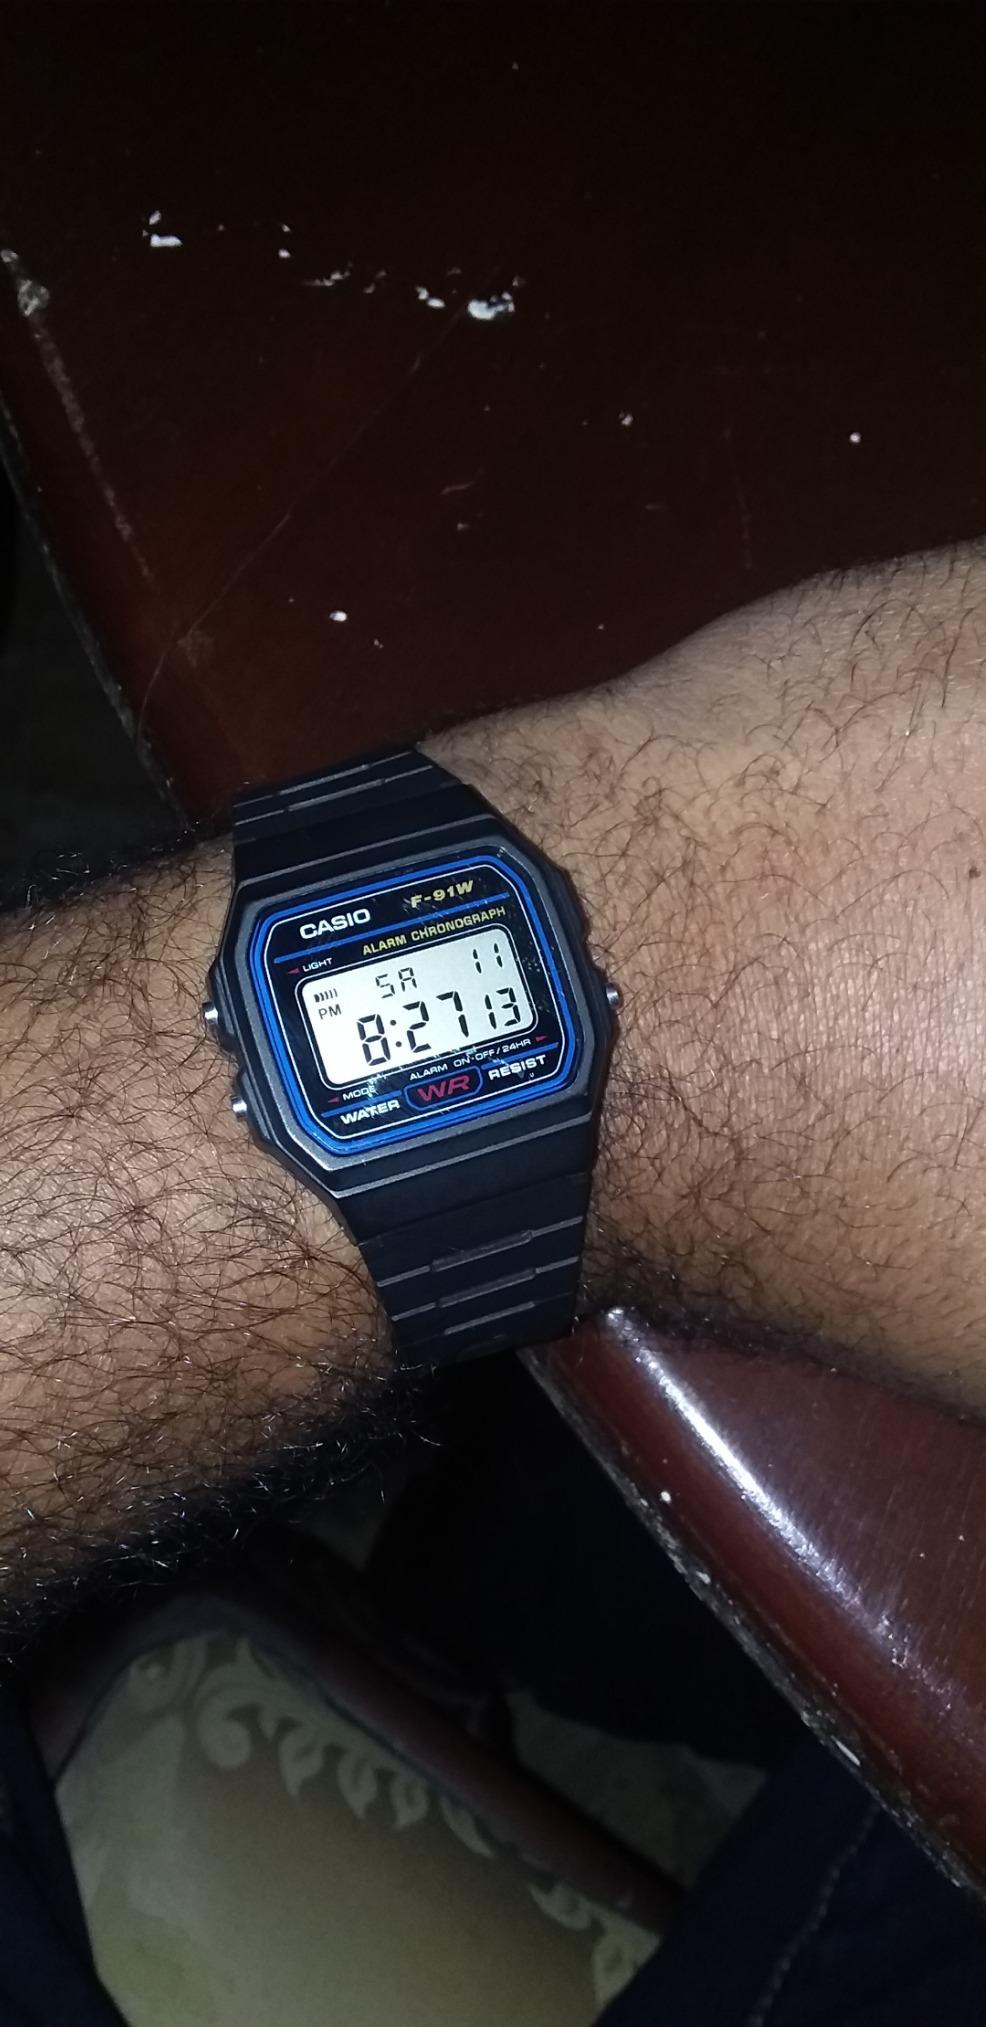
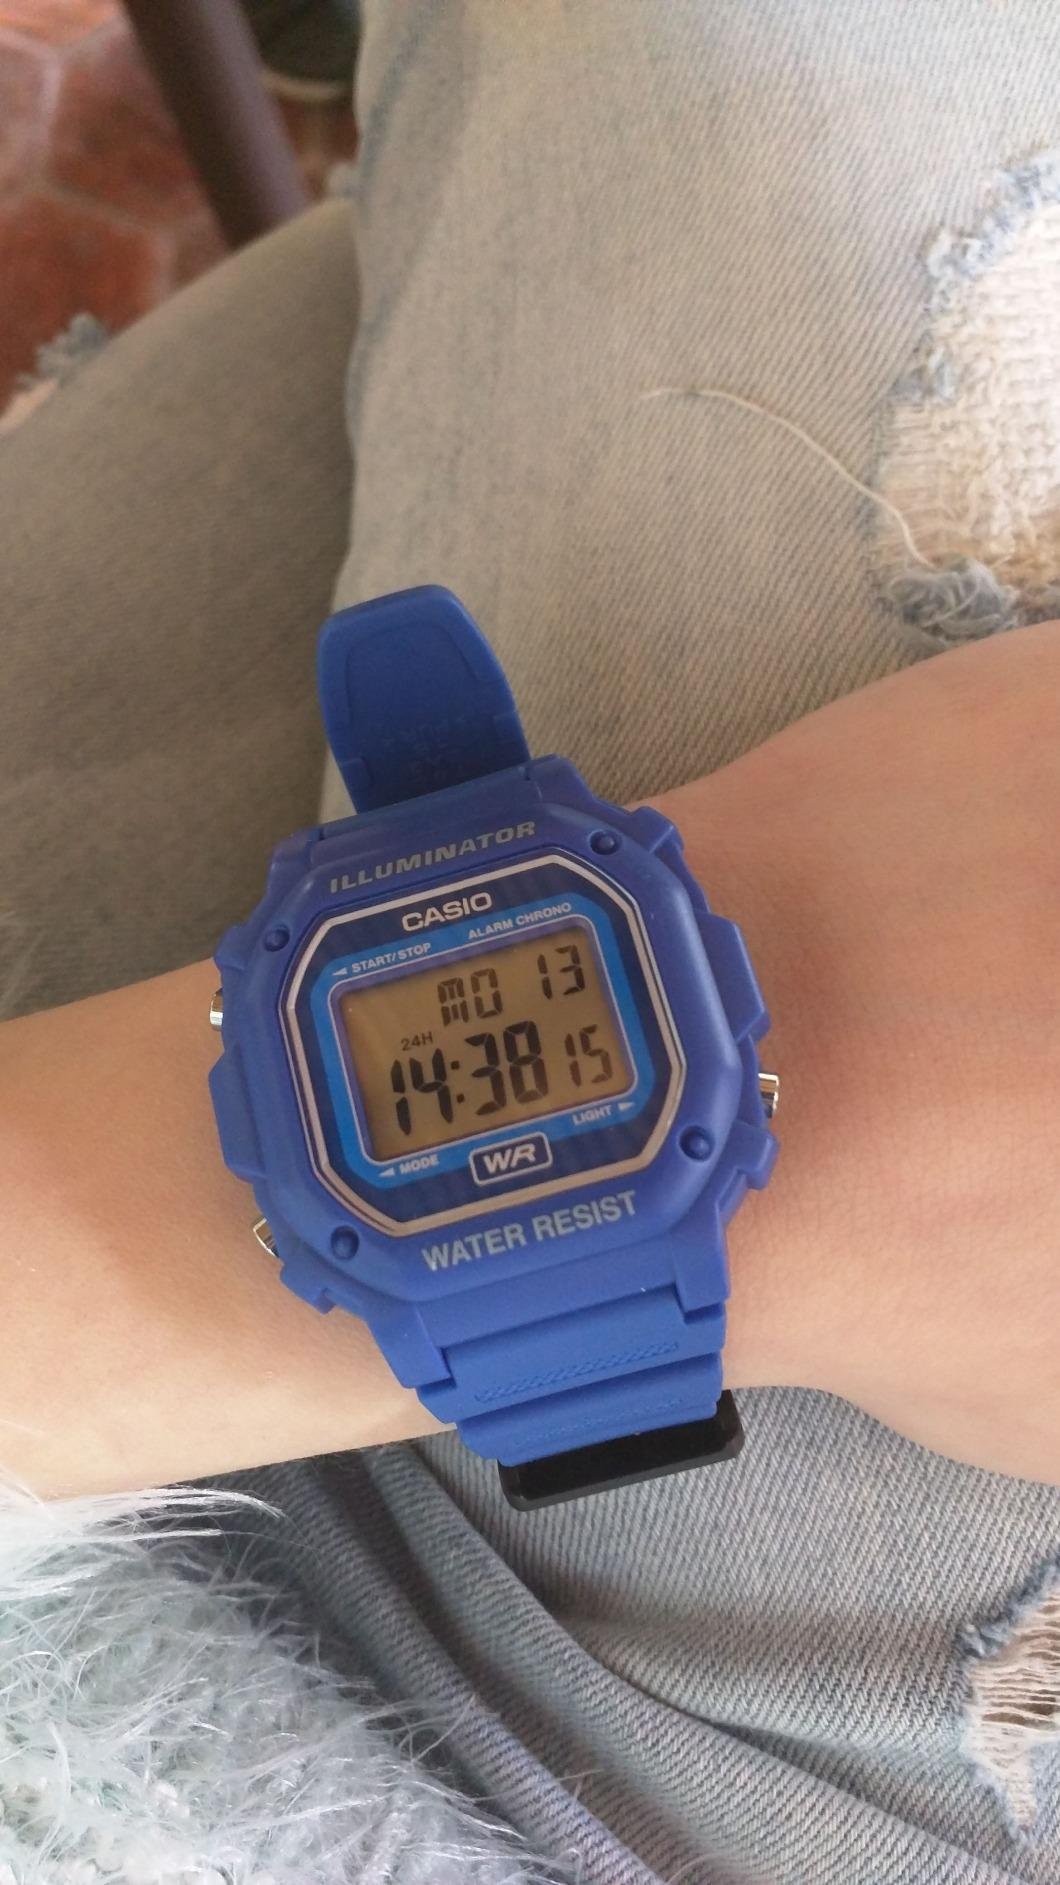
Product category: accessories_watch
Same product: no